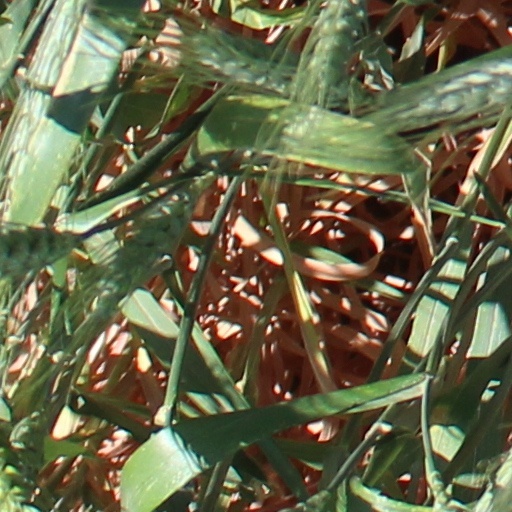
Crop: wheat